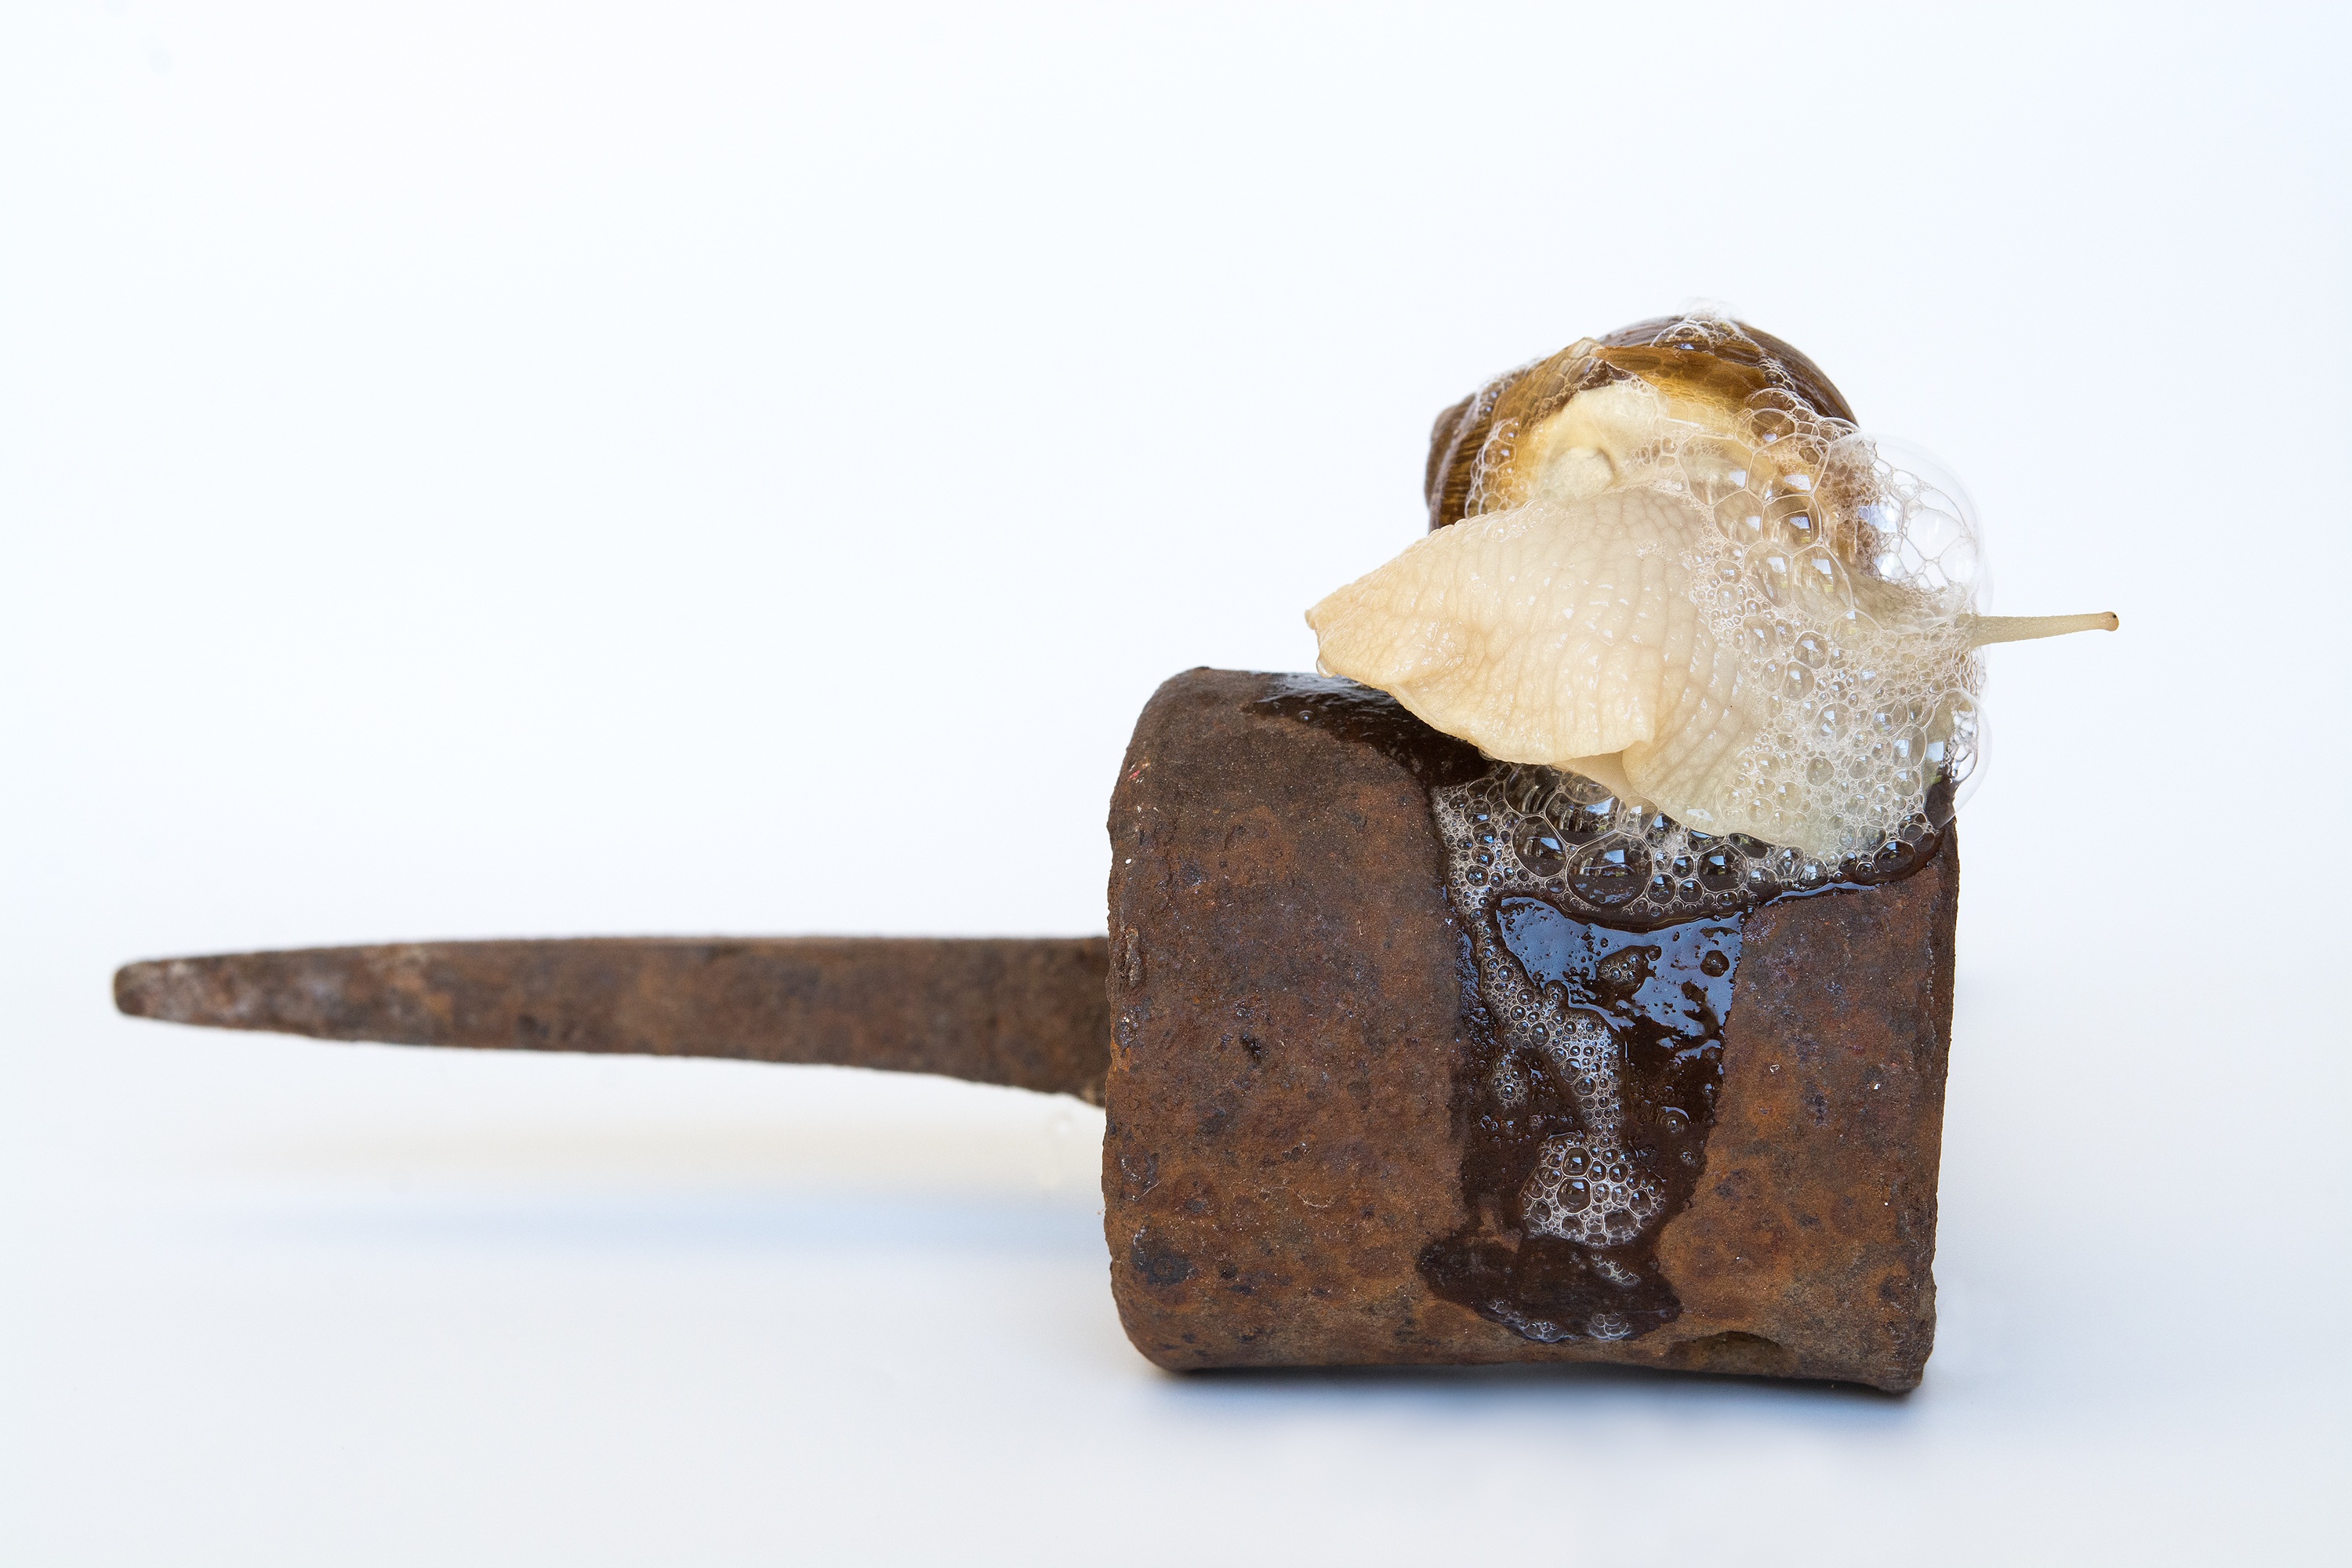
wood, animal, horn, close, shell, mollusk, crawl, coconut, snail, slimy, snails, slowly, mucus